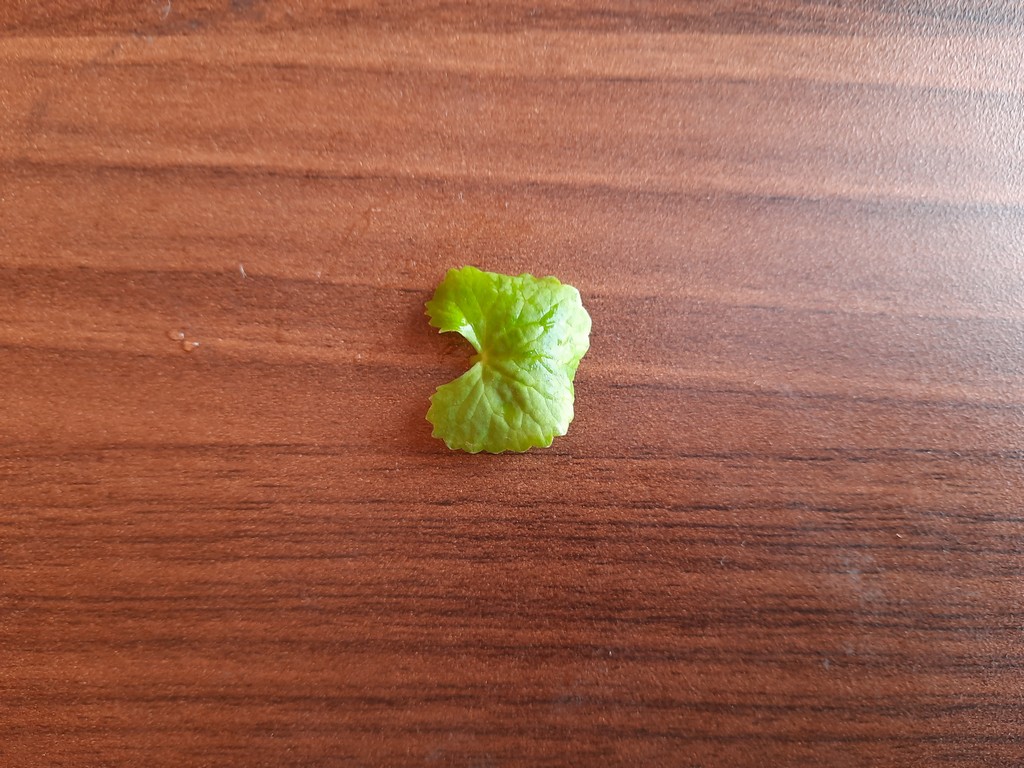
Label: Healthy